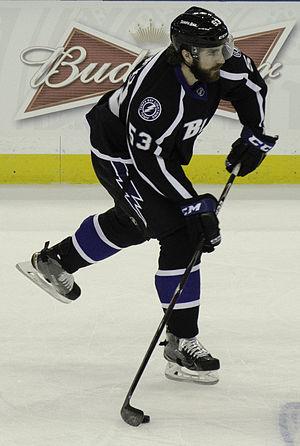
Luke Witkowski est un joueur professionnel américain de hockey sur glace. Il évolue au poste de défenseur.